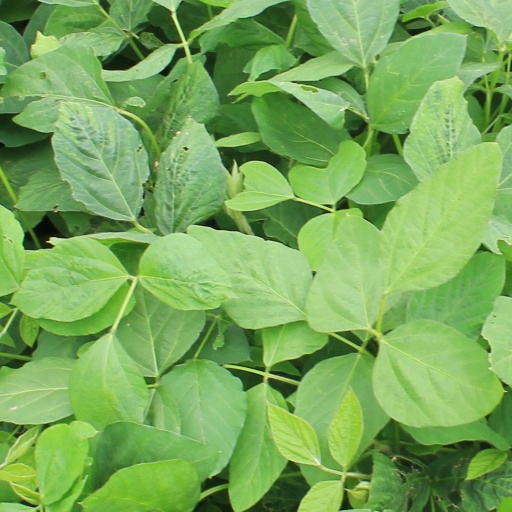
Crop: soybean